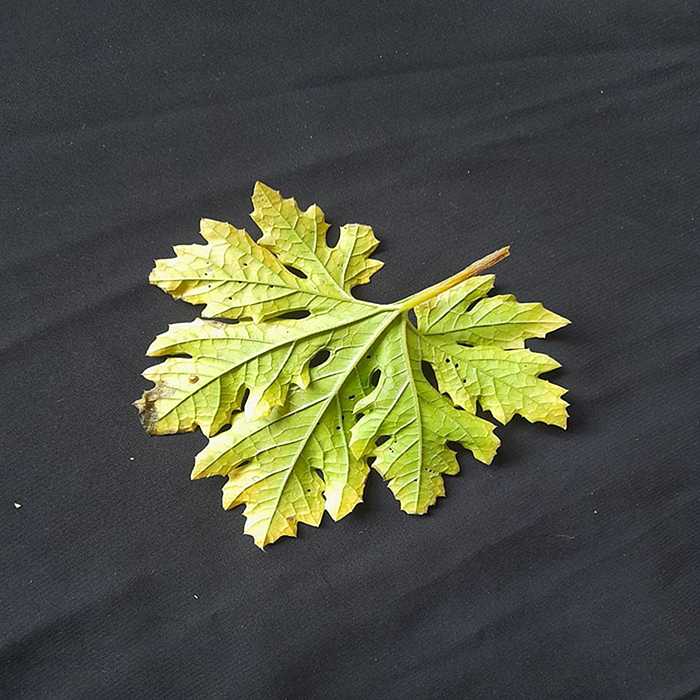
Plant: Bitter Gourd
Label: Fusarium wilt